List of birds of Lord Howe Island

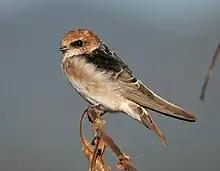
Fairy martin

The family Hirundinidae is adapted to aerial feeding. They have a slender streamlined body, long pointed wings, and a short bill with a wide gape. The feet are adapted to perching rather than walking, and the front toes are partially joined at the base.